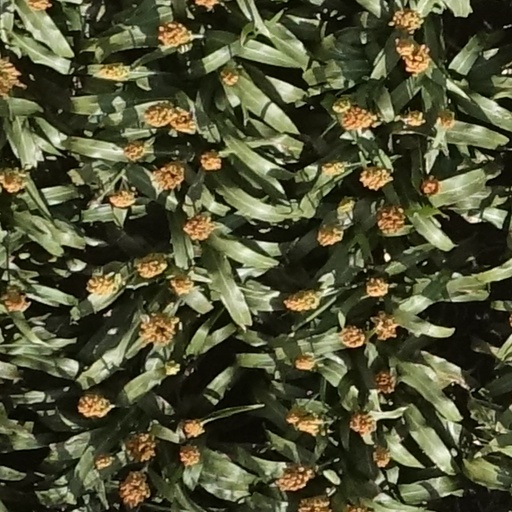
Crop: sorghum